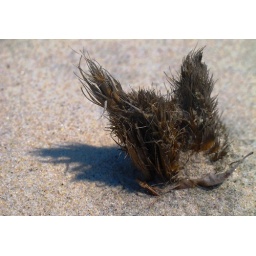
scrubby plant in sand